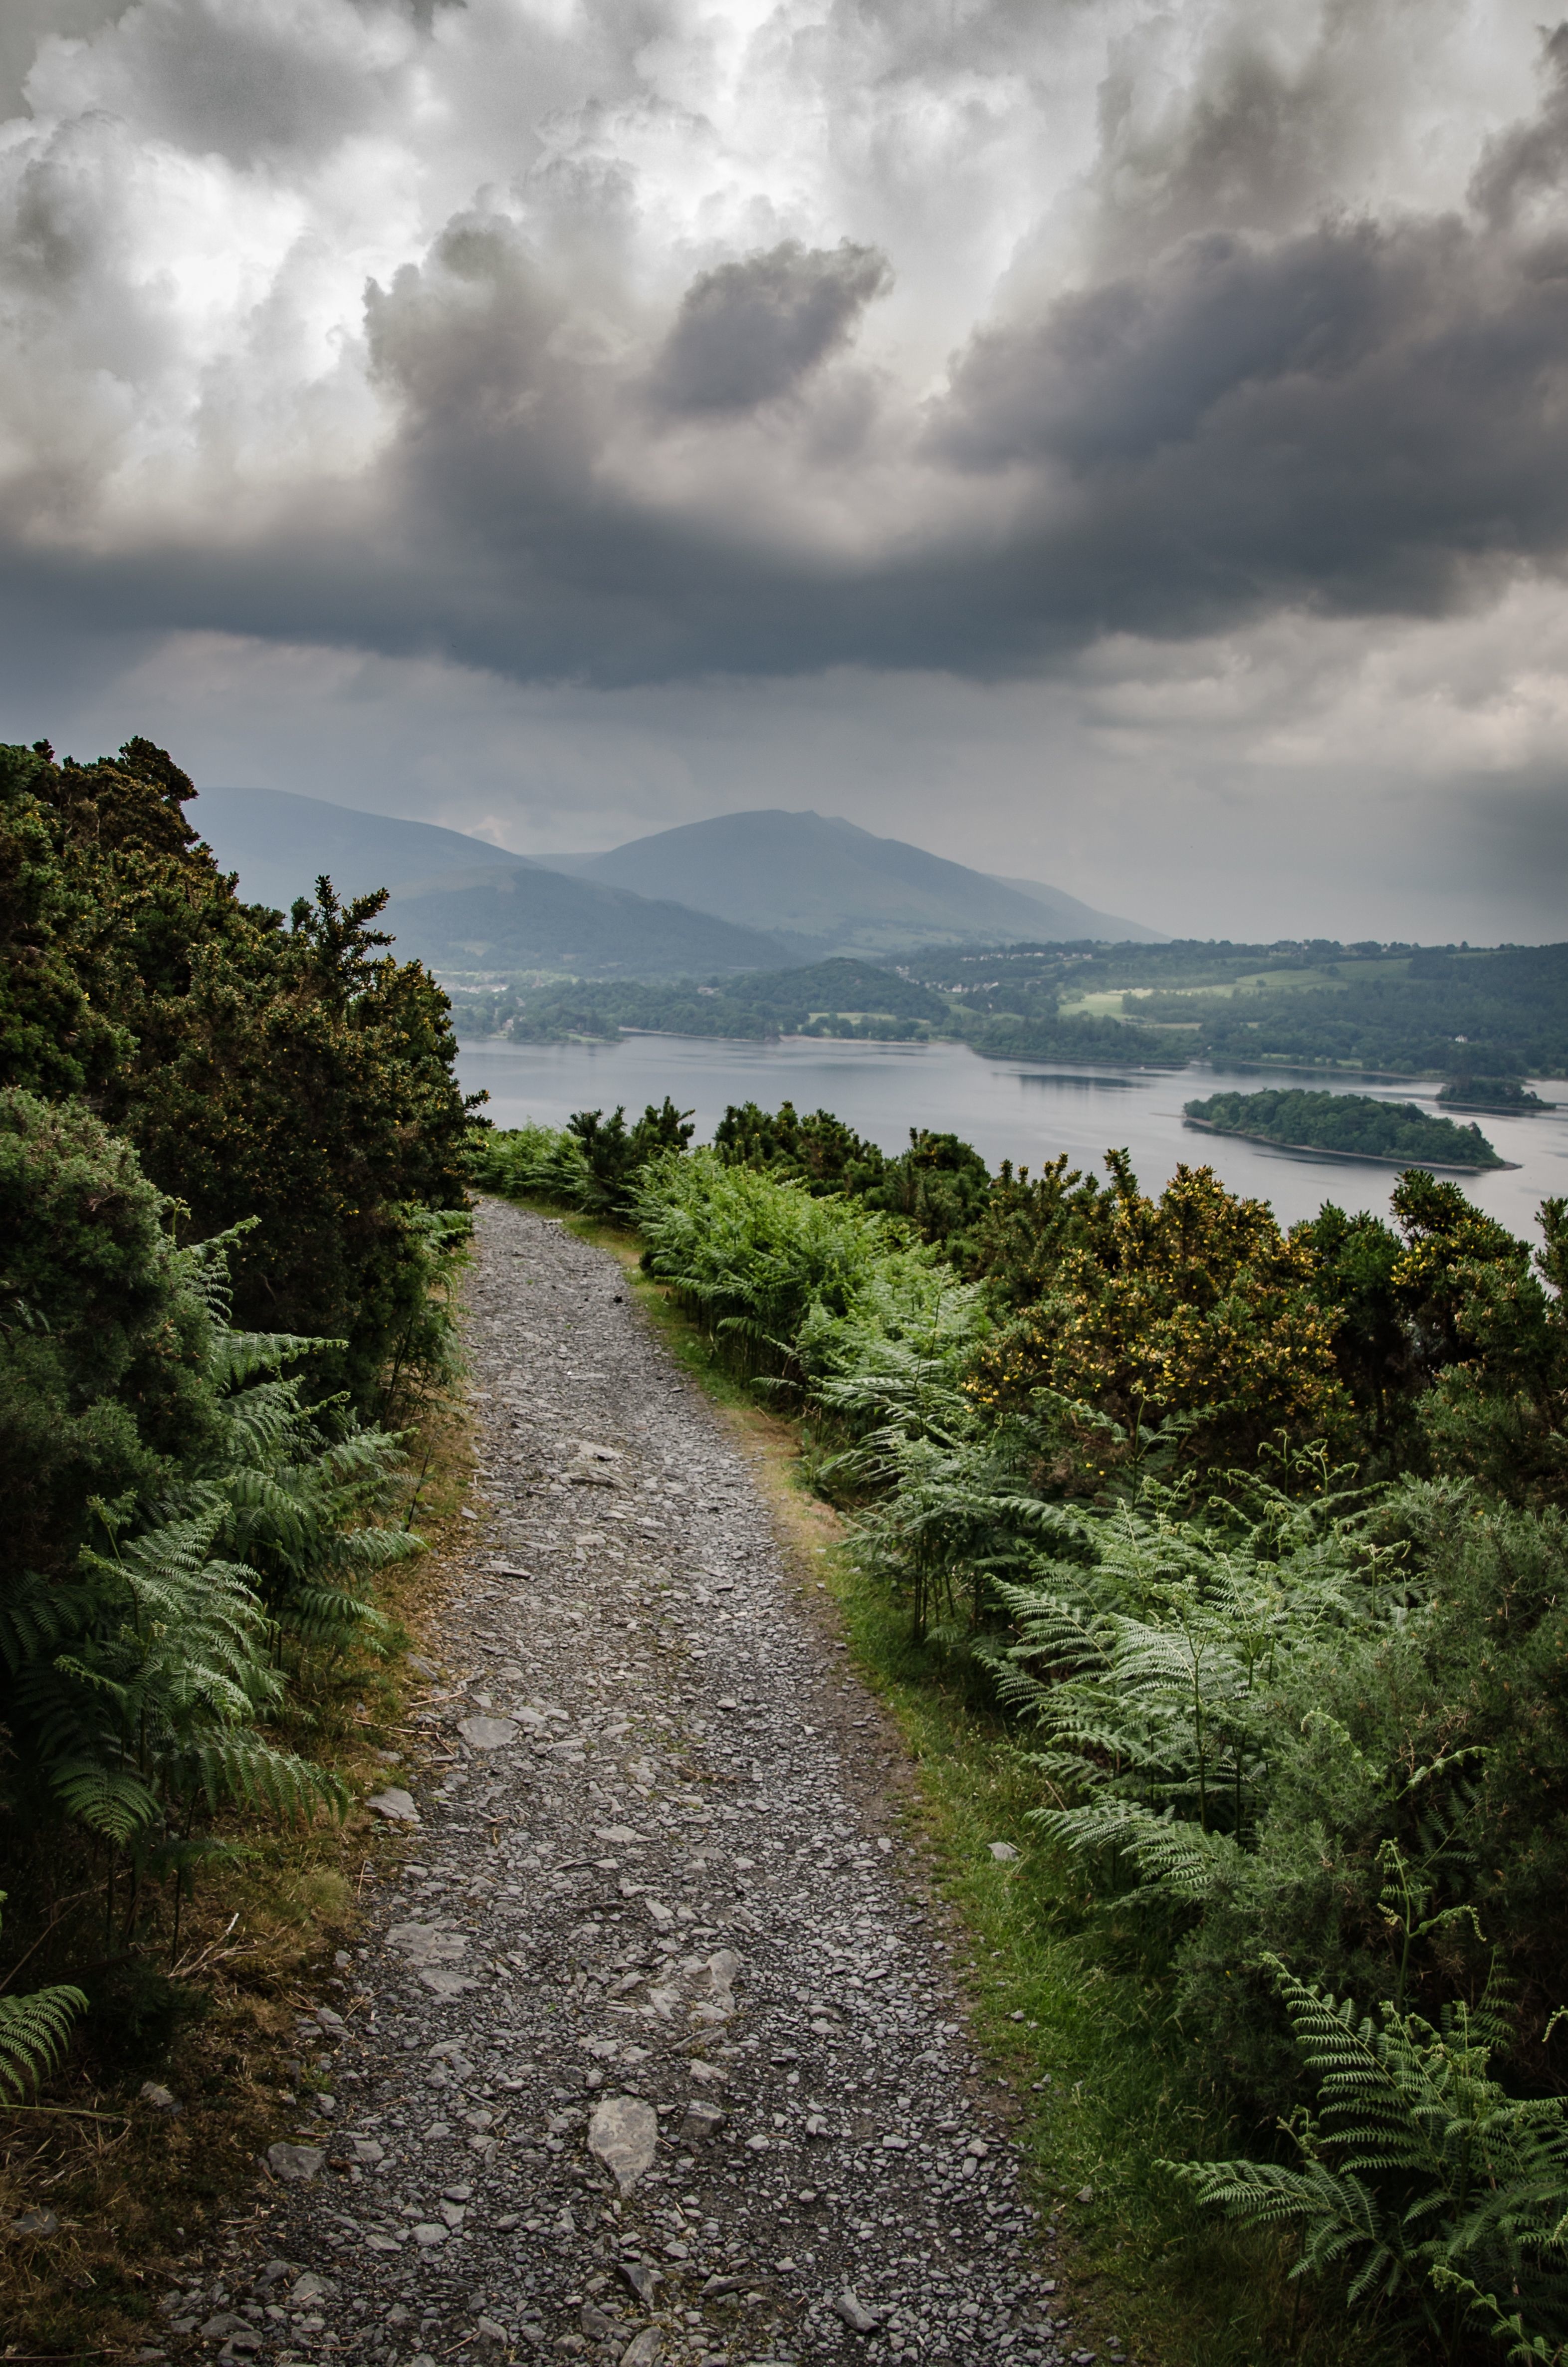
landscape, sea, coast, tree, nature, forest, grass, rock, ocean, horizon, mountain, cloud, sky, sunlight, morning, hill, cliff, terrain, habitat, rural area, meteorological phenomenon, natural environment, atmospheric phenomenon